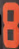
Number: 8